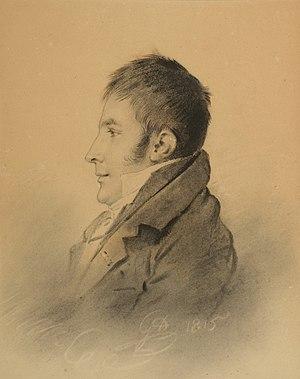
Portrait de Louis-François Bertin de Vaux (1771-1842), dit Bertin de Veaux, dessin de Girodet-Trioson, 1815 Crayon noir et blanc, estompe et gommage 26,2 x 21 cm Monogrammé et daté en bas à droite en gommage
Louis François Bertin, dit Bertin de Veaux pour le distinguer de son frère aîné également prénommé Louis François, est un journaliste et homme politique français, né à Paris le 18 août 1771 et mort dans la même ville le 23 avril 1842.